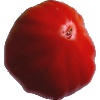
Label: Tomato 3